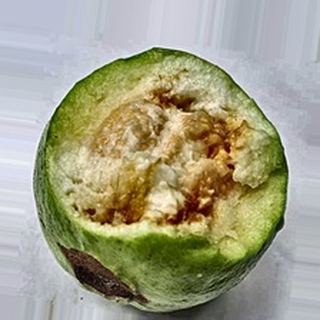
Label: guava_fruit_fly